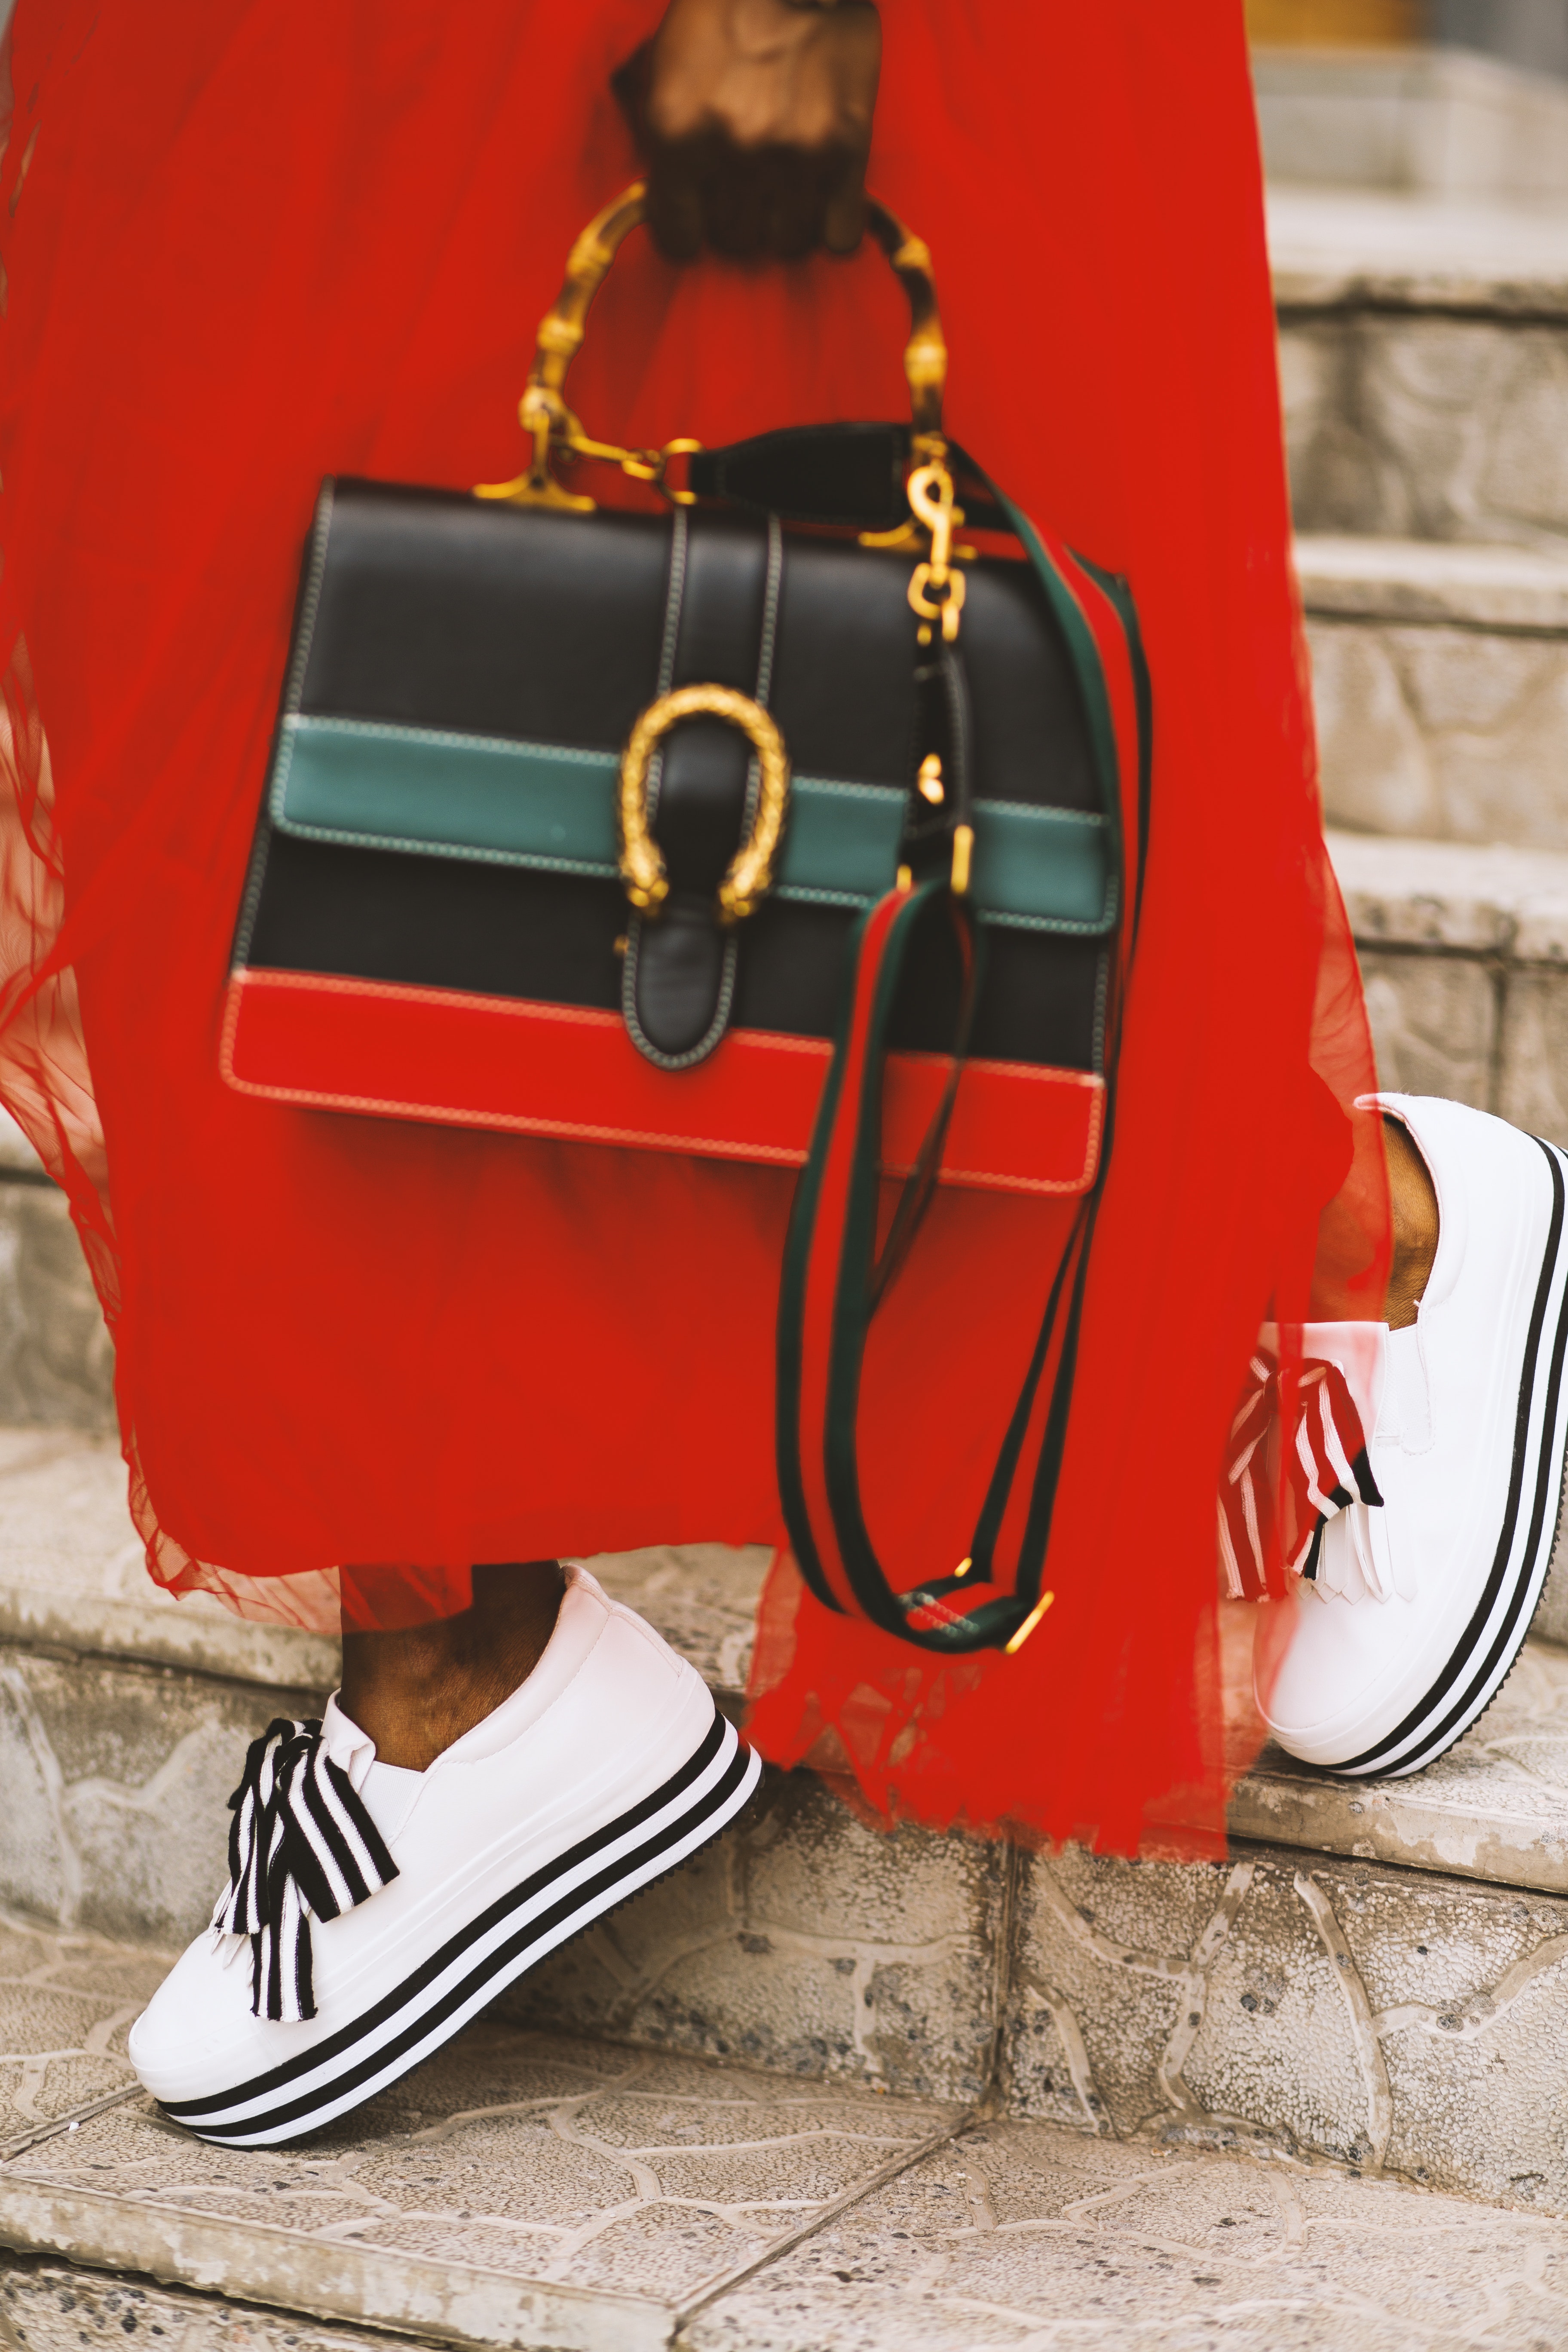
red, orange, street fashion, bag, footwear, fashion, handbag, satchel, design, shoe, fashion accessory, Luggage and bags, style, coquelicot, leather